Espiritu Santo

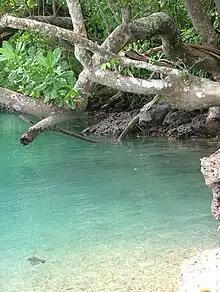
Best Point, South Santo

The island belongs to the archipelago of Vanuatu in the Pacific region of Melanesia. It is in the Sanma Province of Vanuatu. The town of Luganville, on Espiritu Santo's southeast coast, is Vanuatu's second-largest settlement and the provincial capital. Roads run north and west from Luganville, but most of the island is far from the limited road network.